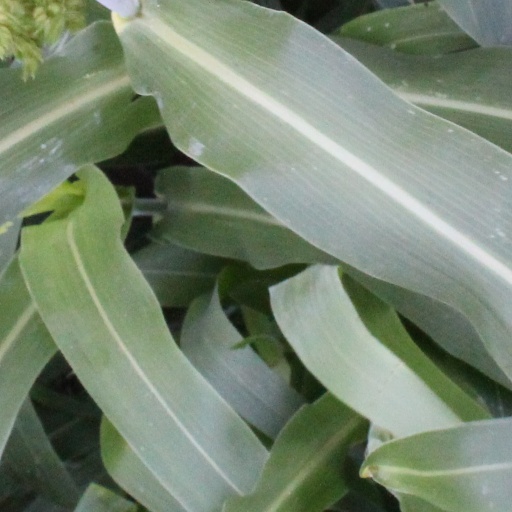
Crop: sorghum